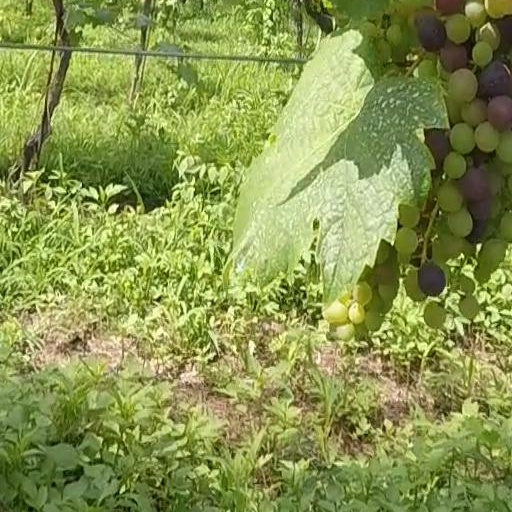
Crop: grape